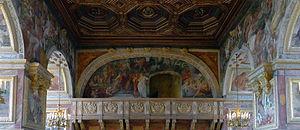
Château de Fontainebleau This building is classé au titre des Monuments Historiques. It is indexed in the Base Mérimée, a database of architectural heritage maintained by the French Ministry of Culture,